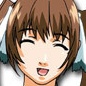
Portrait style: Anime Portrait